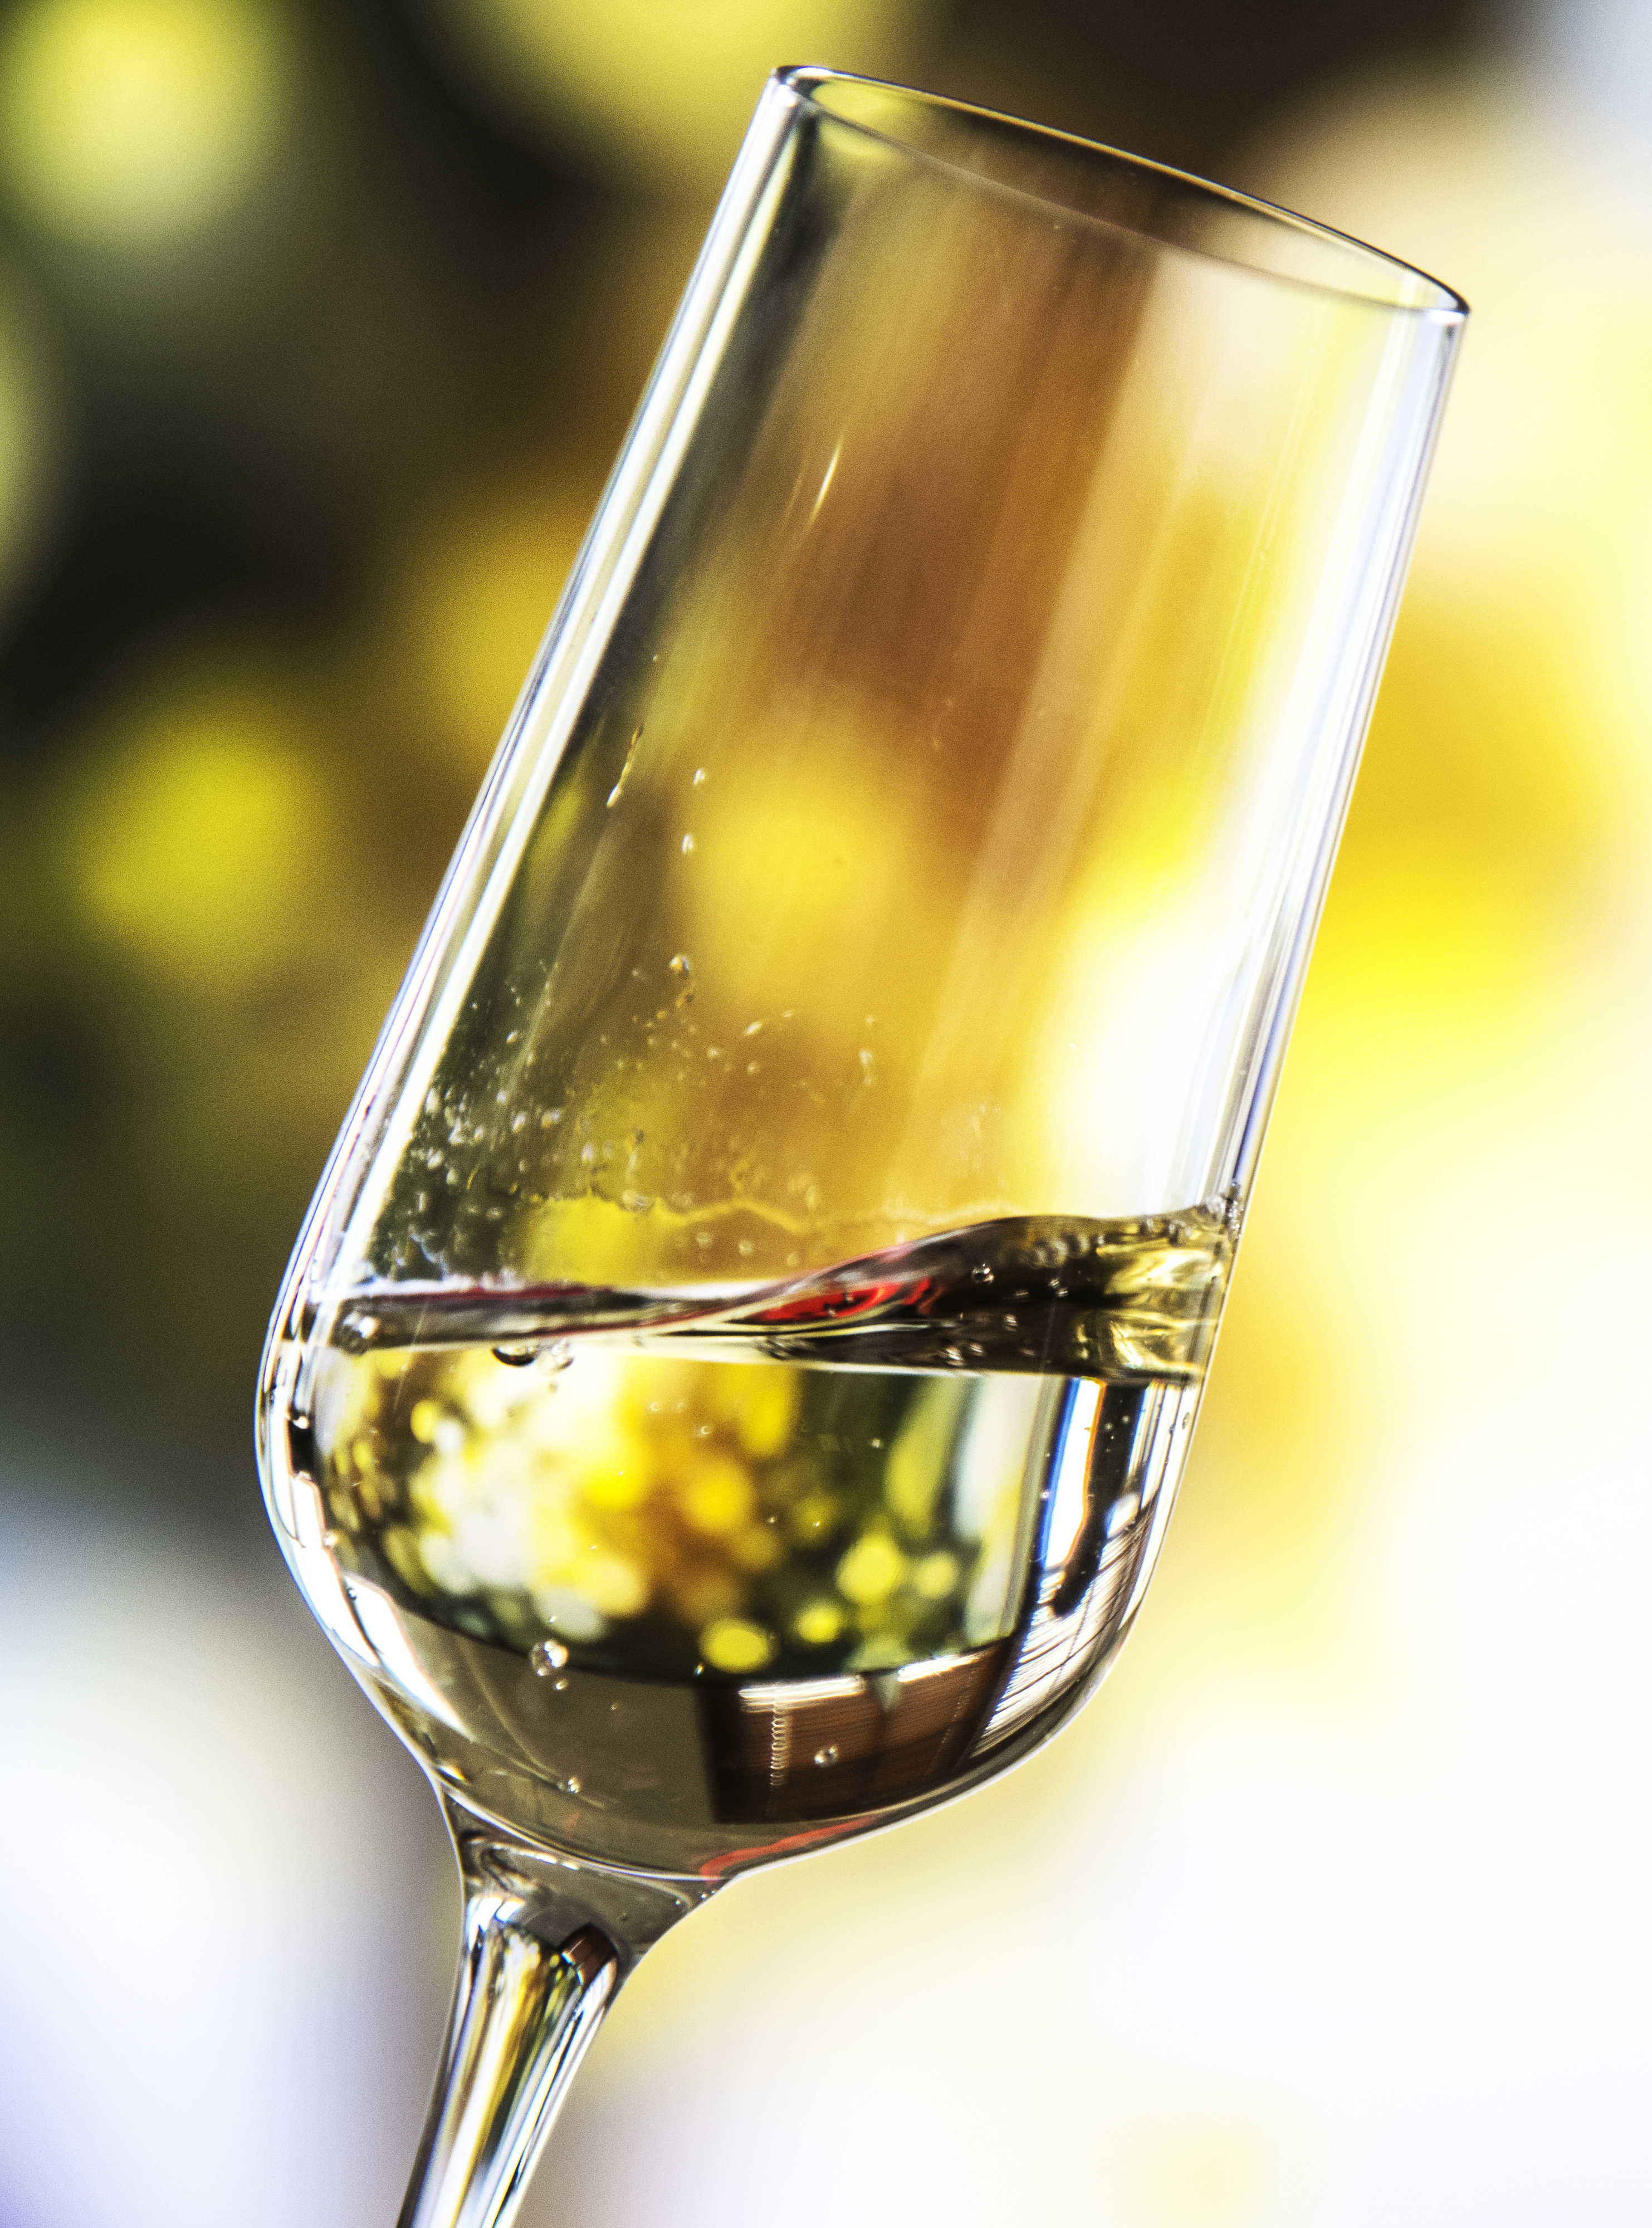
alcohol, alcoholic, anniversary, background, beverage, bright, bubbles, bubbly, celebrate, celebration, champagne, close up, cocktail, cold drink, dining, dinner, drink, drinking, event, festival, festive, glass, liquid, luxury, macro, nobody, party, prosecco, refreshing, refreshment, romance, romantic, sparkling, sparkling wine, splashing, wine, wineglass, stemware, champagne stemware, alcoholic beverage, drinkware, wine glass, champagne cocktail, white wine, distilled beverage, dessert wine, wine cocktail, tableware, liqueur, wine bottle, spritzer, aperitif